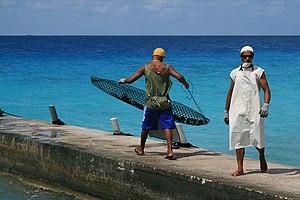
Ouvriers dans une ferme perlière de l'atoll de Rangiroa, en Polynésie Française. L'ouvrier de droite vient de vérifier la bonne santé des huîtres (Pinctada margaritifera) et la croissance des perles noires. Il redonne le casier à l'ouvrier de gauche, qui va le replonger dans les eaux du lagon pour qu'elles poursuivent leur croissance.
La perliculture ou nacroculture désigne l'activité humaine qui consiste à cultiver les huîtres perlières, soit à les élever, à les greffer et à les entretenir pour en obtenir des perles de qualité.